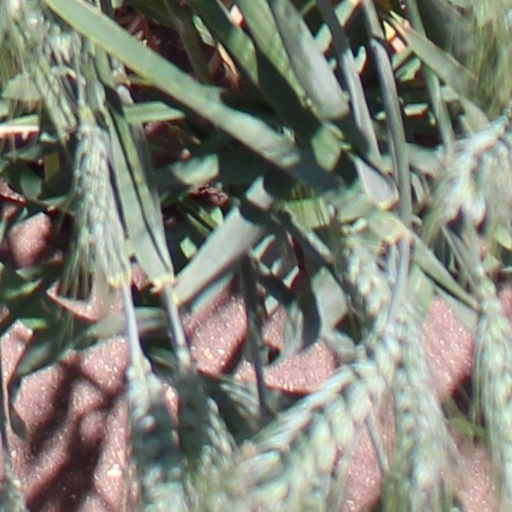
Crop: wheat